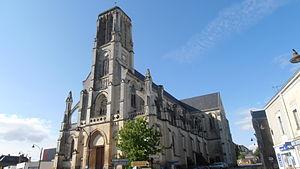
l'église de la pommeraye
La Pommeraye est une ancienne commune française située dans le département de Maine-et-Loire, en région Pays de la Loire, devenue le 15 décembre 2015 une commune déléguée de la commune nouvelle de Mauges-sur-Loire.
La liste des églises de Maine-et-Loire recense de la manière la plus complète possible les églises, cathédrale et basiliques situées dans le département français de Maine-et-Loire.